Taxi livery

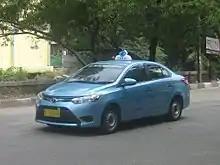
Toyota Limo (NCP150) taxi in Indonesia

In Nigeria, each state has its own taxi livery, most notable being the yellow with black stripes of Lagos State taxis, mostly privately owned.